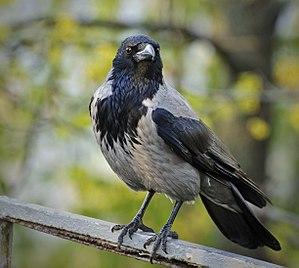
Bodb, Badb ou Badhbh est une créature féminine surnaturelle, liée à la guerre et aux massacres, décrite dans la littérature médiévale irlandaise la plus ancienne. Bodb est souvent considérée comme une figure de déesse issue de la mythologie celtique irlandaise.